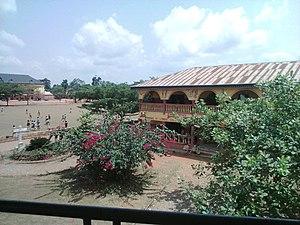
Uromi est une ville du Nigeria située dans l'État d'Edo.